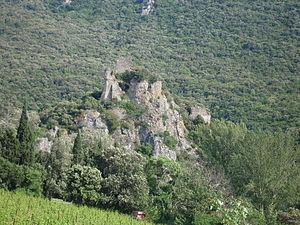
France, Aude (11), Château de Durfort
Le château de Durfort est l'un des châteaux cathares de l'Aude, situé près de Vignevieille.